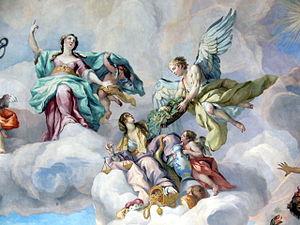
1714 est une année commune commençant un lundi.